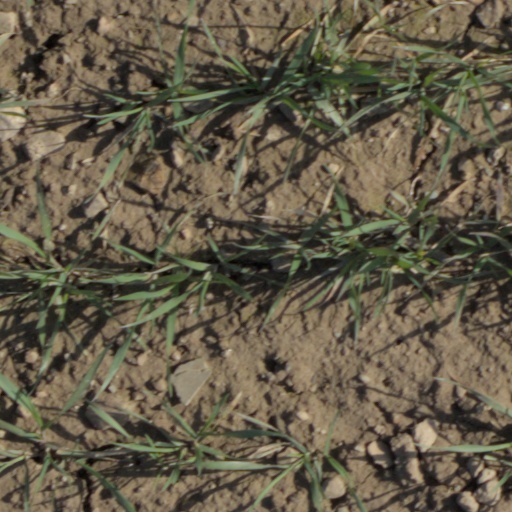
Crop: wheat